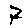
Label: 7